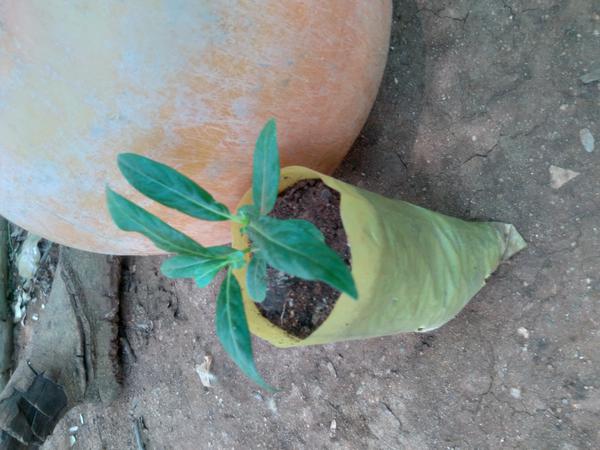
Plant: Nooni